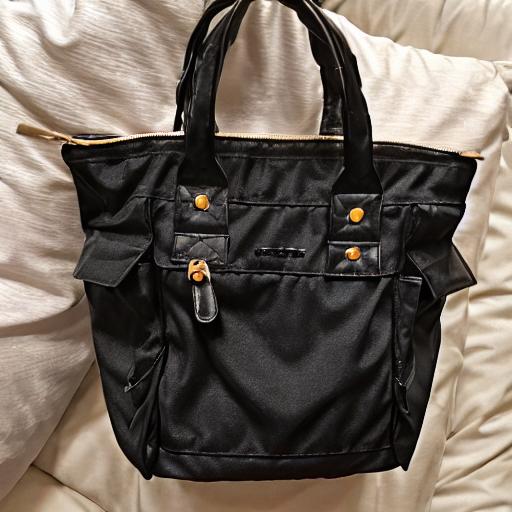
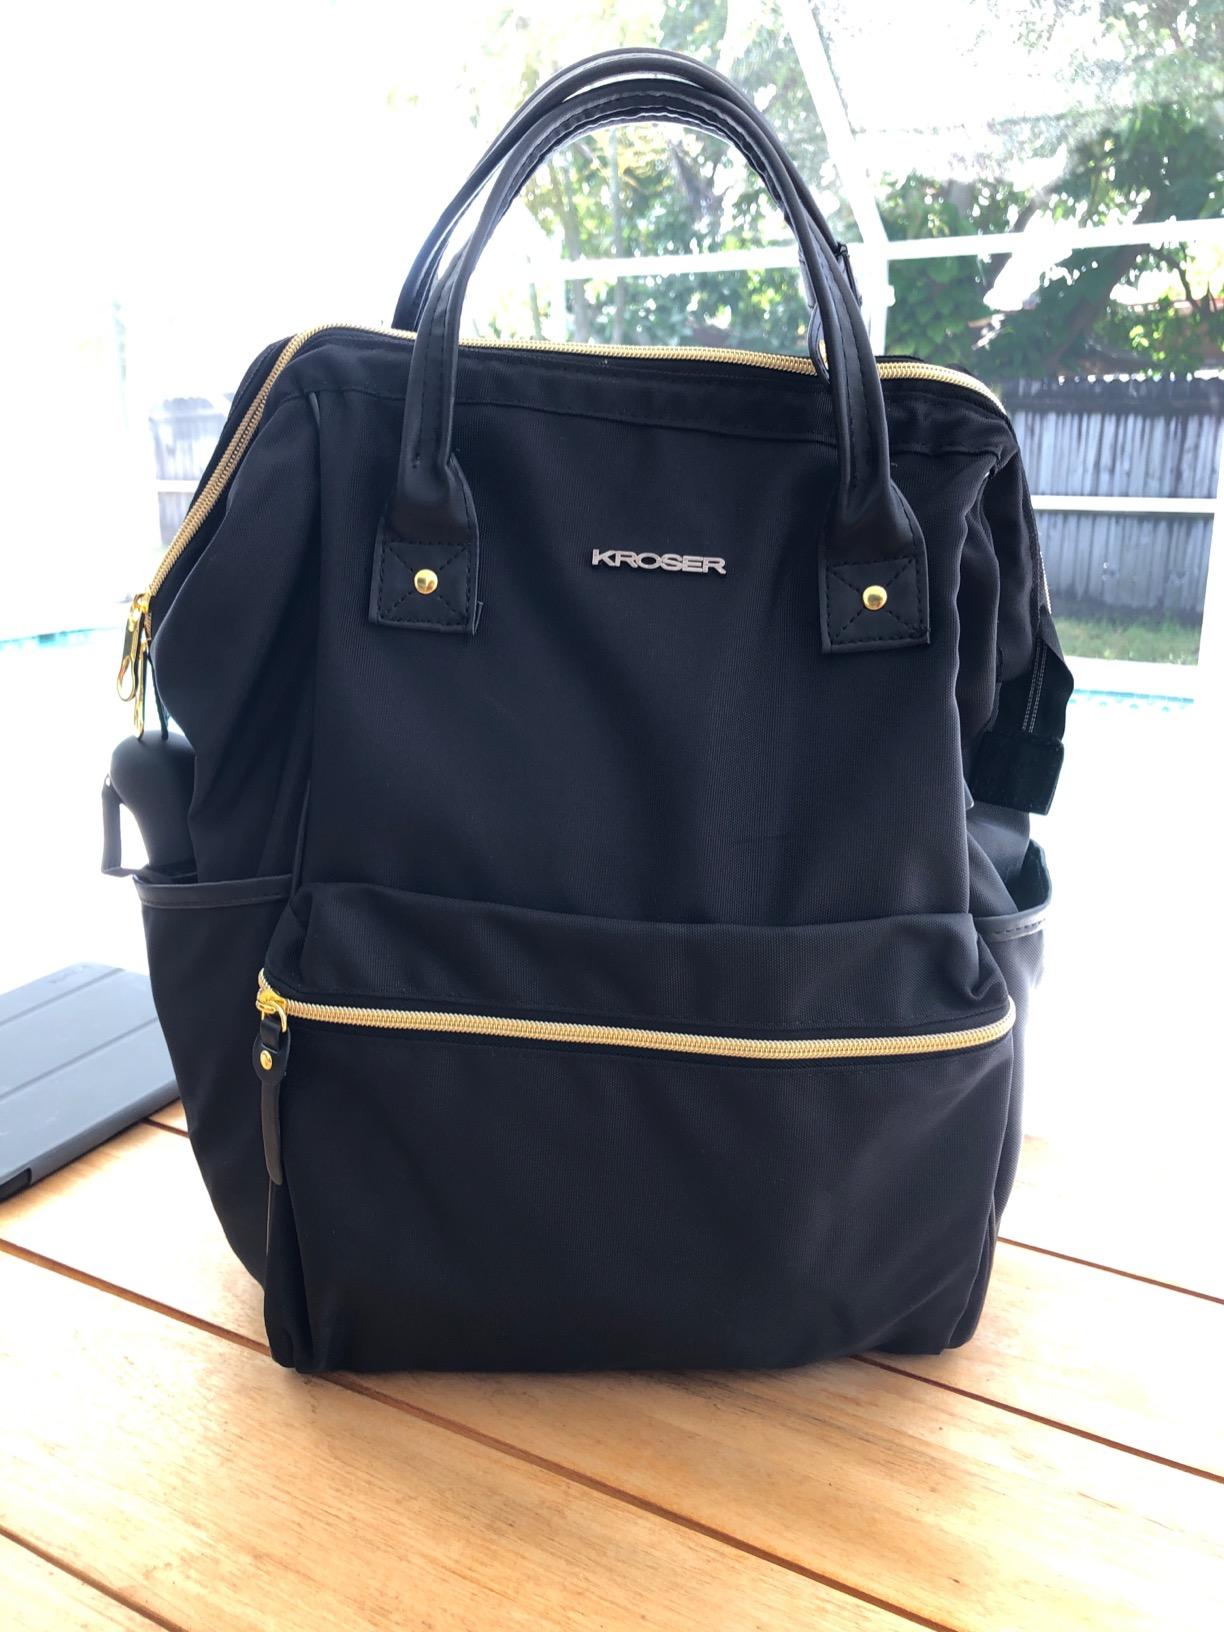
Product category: bag
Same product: no